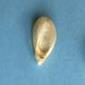
Maize quality: Good